The Arcade (Cookeville, Tennessee)

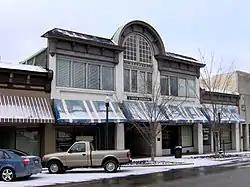
The building in 2010

The Arcade is a historic two-story building in Cookeville, Tennessee. It was built in 1913 on land that belonged to Gillian Maxwell and Robert Farley, the co-founders of Dixie College, later known as Tennessee Technological University. The building was designed by Maxwell, and built by Joe Scott and Bill Smoot. It was later acquired by Charlie Gibson, who sold it to Robert Lee Maddux in 1927. It has been listed on the National Register of Historic Places since April 17, 1979.